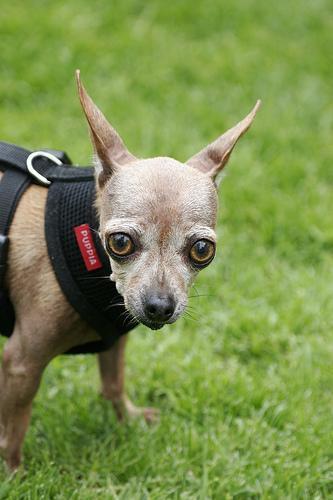
Chihuahua